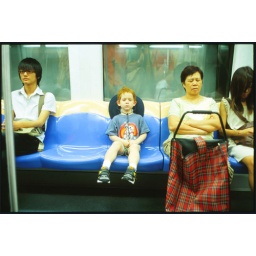
A boy with a cowboy hat sat in the metro.